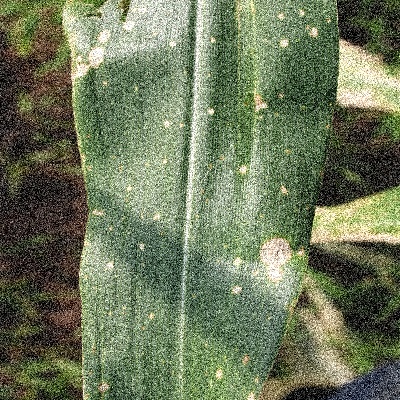
Label: Corn_(Maize)___Leaf_Spot